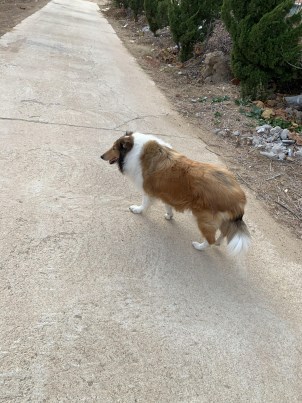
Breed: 227-n000094-collie